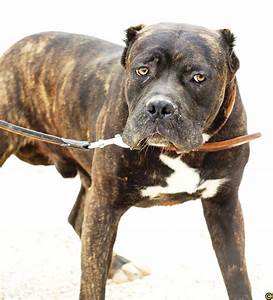
Label: cane